Phyllis Boyens

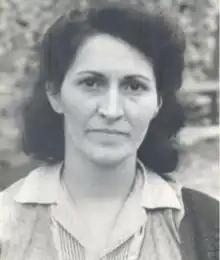

Phyllis S. Boyens (February 22, 1947 – December 9, 2009), also known as Phyllis Liptak, was an American folk singer and actress. Her music was in the genre of "Mountain Music", also known as Appalachian music. She was the daughter of American folk singer and coal miner Nimrod Workman.